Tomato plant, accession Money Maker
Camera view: bottom (45 deg); turntable rotation: 210 degrees
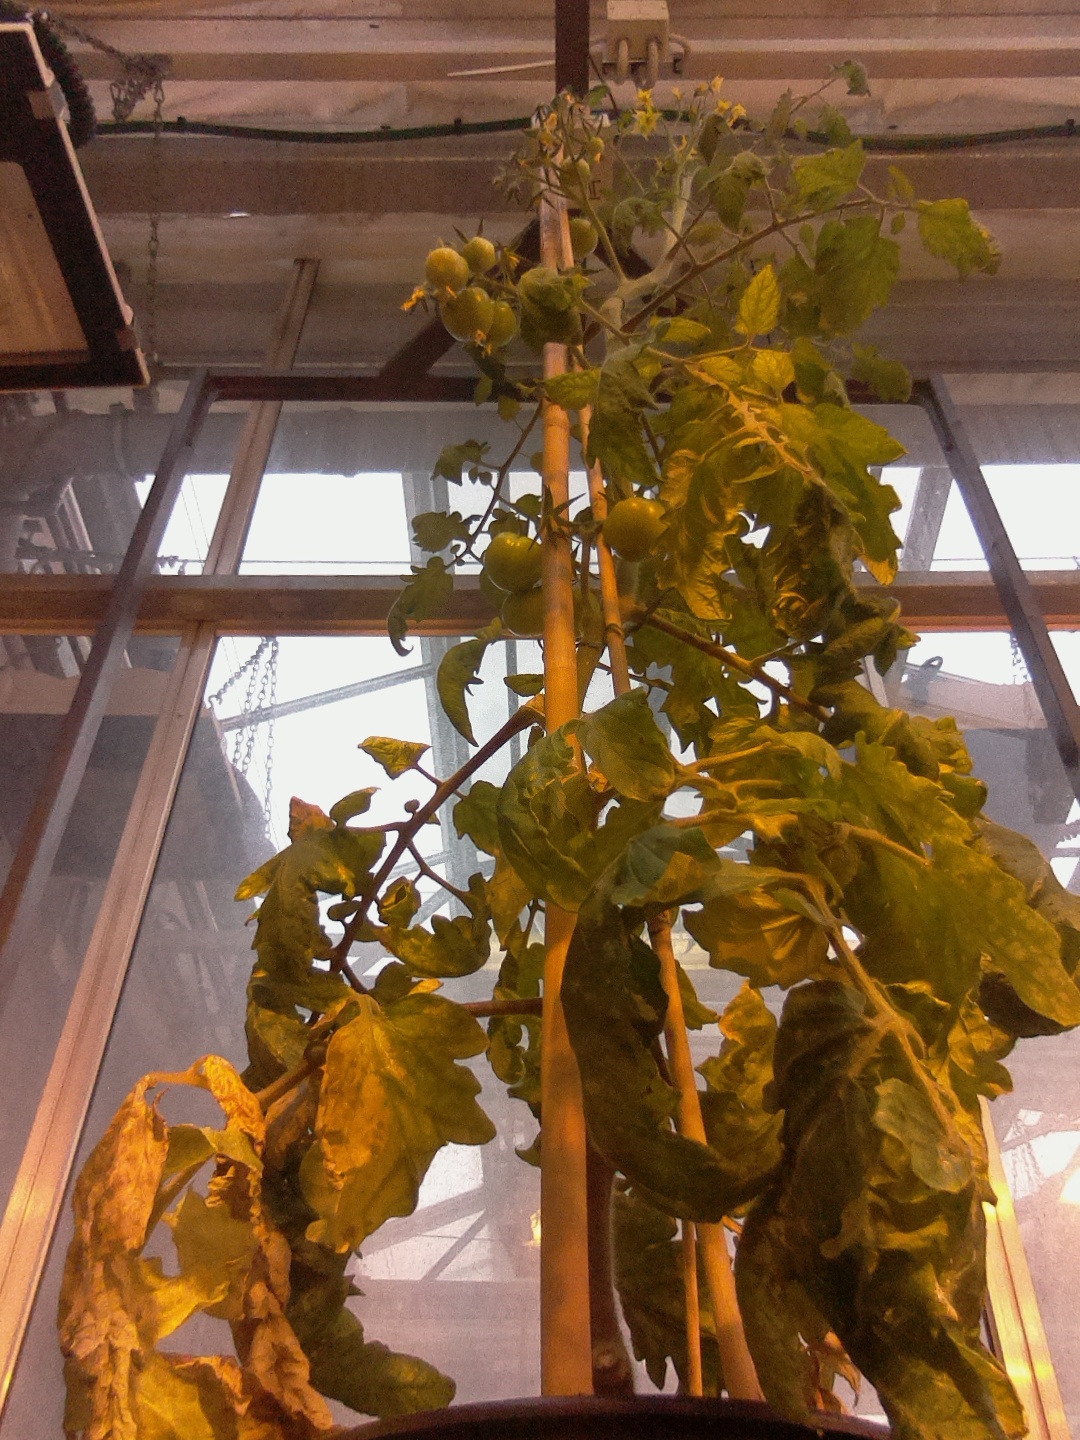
BBCH growth stage 72: 20%-30% of final fruit size